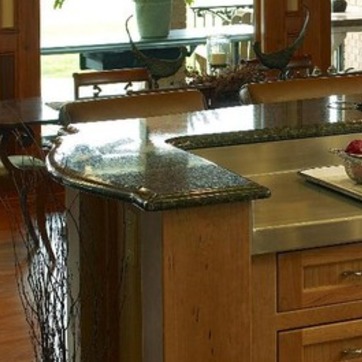
Material: polishedstone